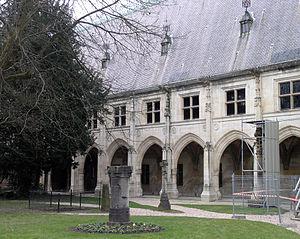
Galerie intérieure du Palais ducal (Musée lorrain) à Nancy, France.Italiano: Palazzo dei Duchi di LorenaРусский: Дворец герцогов Лотарингских
Le palais des Ducs de Lorraine est l'ancienne demeure des ducs de Lorraine.
Giorné Viard, né à Saint-Clément le 23 janvier 1823 et mort à Nancy le 10 mai 1885, est un sculpteur français.
Le duché de Lorraine est né du partage de la Lotharingie en 959 par le duc Brunon de Cologne. Celui-ci confia la partie méridionale du duché au vice-duc Frédéric de Bar qui prit le titre de duc de Haute-Lotharingie en 977. Au fil du temps, cette entité politique deviendra le duché de Lorraine, mentionné comme tel dès 1067, qui perdurera jusqu'en 1766, date de l'annexion par la France.